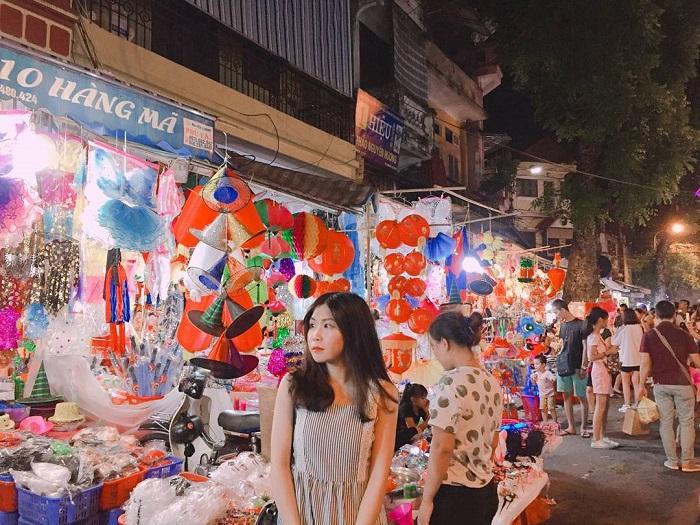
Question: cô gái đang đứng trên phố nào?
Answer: phố hàng mã